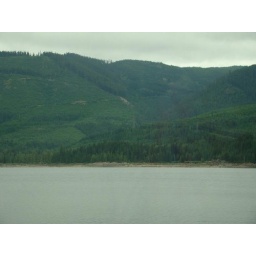
A lake in the mountains